Roy Sentjens

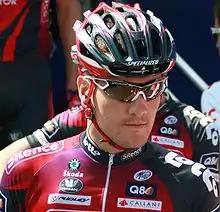
Sentjens at the 2008 Four Days of Dunkirk.

Roy Sentjens (born 15 December 1980) is a retired Belgian road bicycle racer, who competed as a professional between 2002 and 2013. Sentjens has also previously competed for UCI ProTour team . The highlight of his career was victory in the Belgian semi-classic Kuurne–Brussels–Kuurne in 2003. Sentjens started his career with in 2002, and transferred to Predictor-Lotto for the 2007 season. Sentjens held dual citizenship, from both Belgium and the Netherlands, and from 2002 until 2004 raced under a Dutch licence. However, in 2005, he changed to a Belgian license as he felt more Belgian than Dutch.